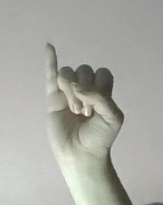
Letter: meem